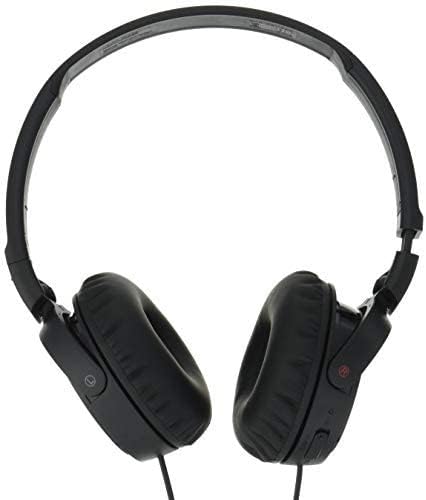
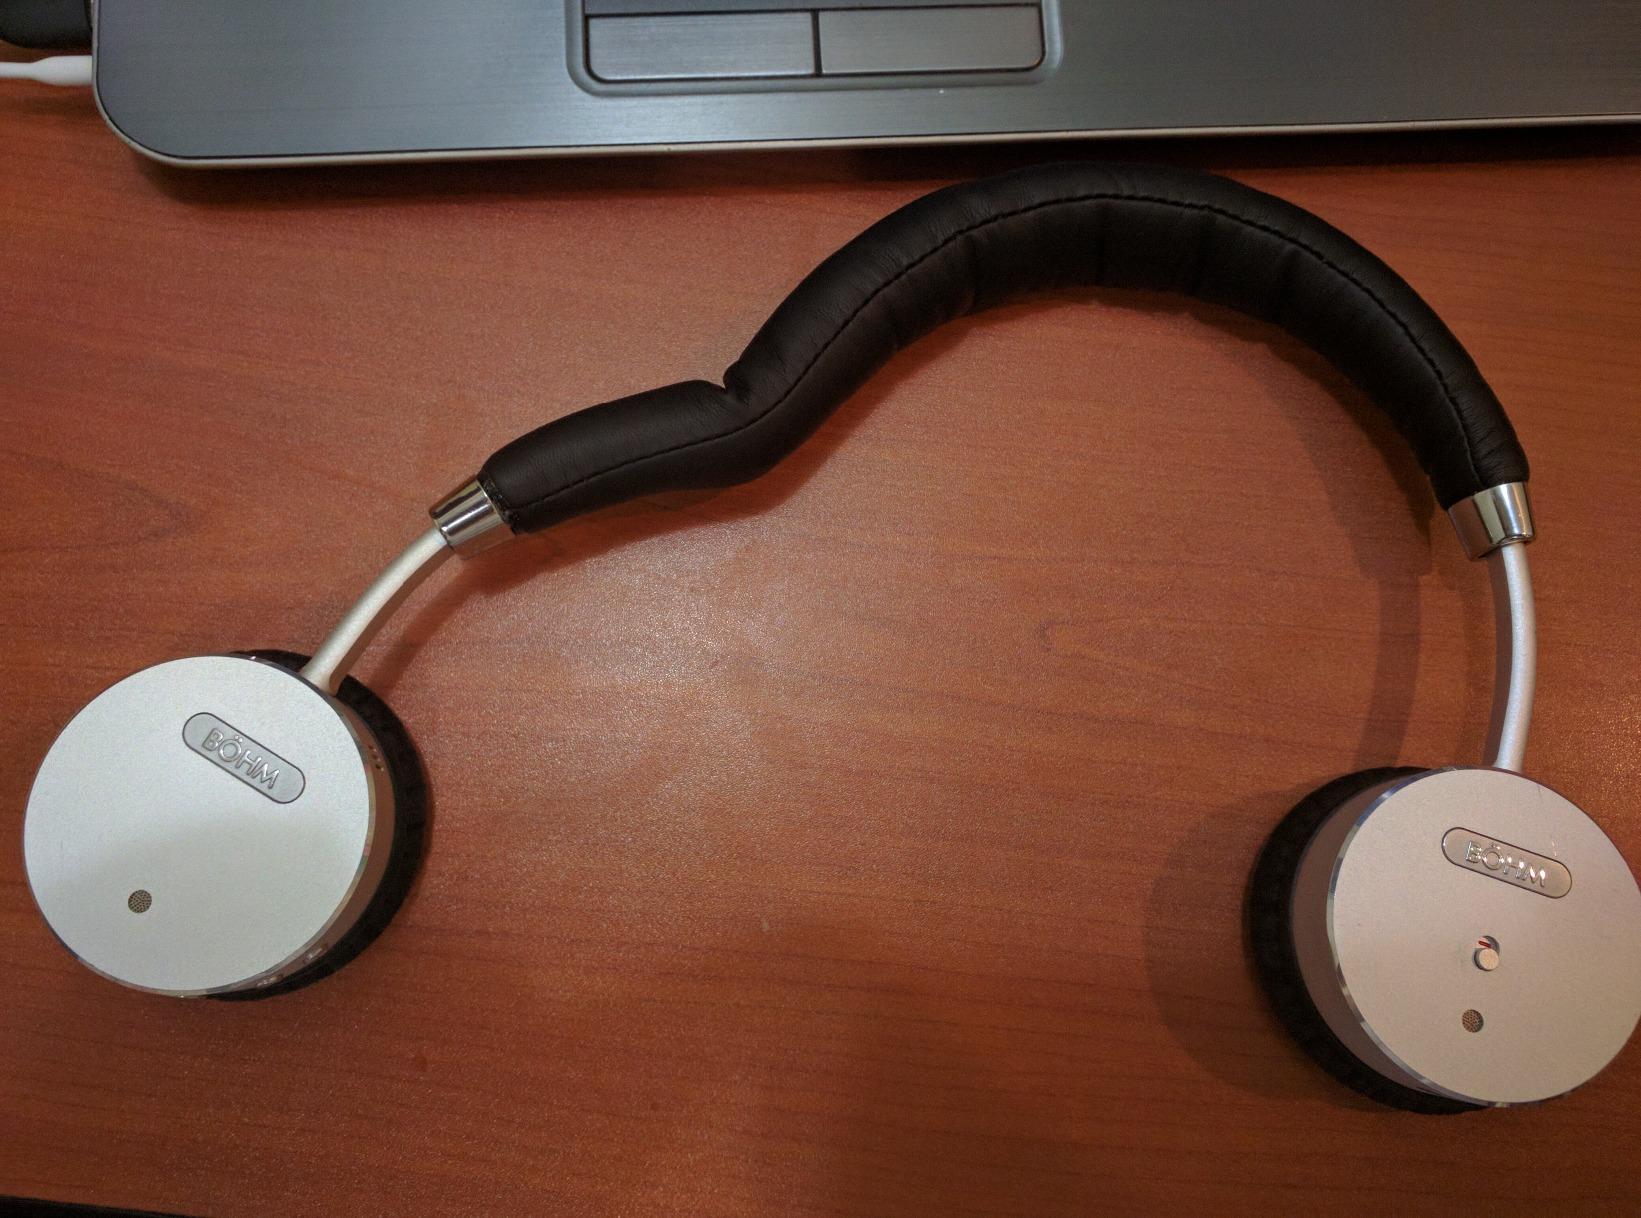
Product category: headphones
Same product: no